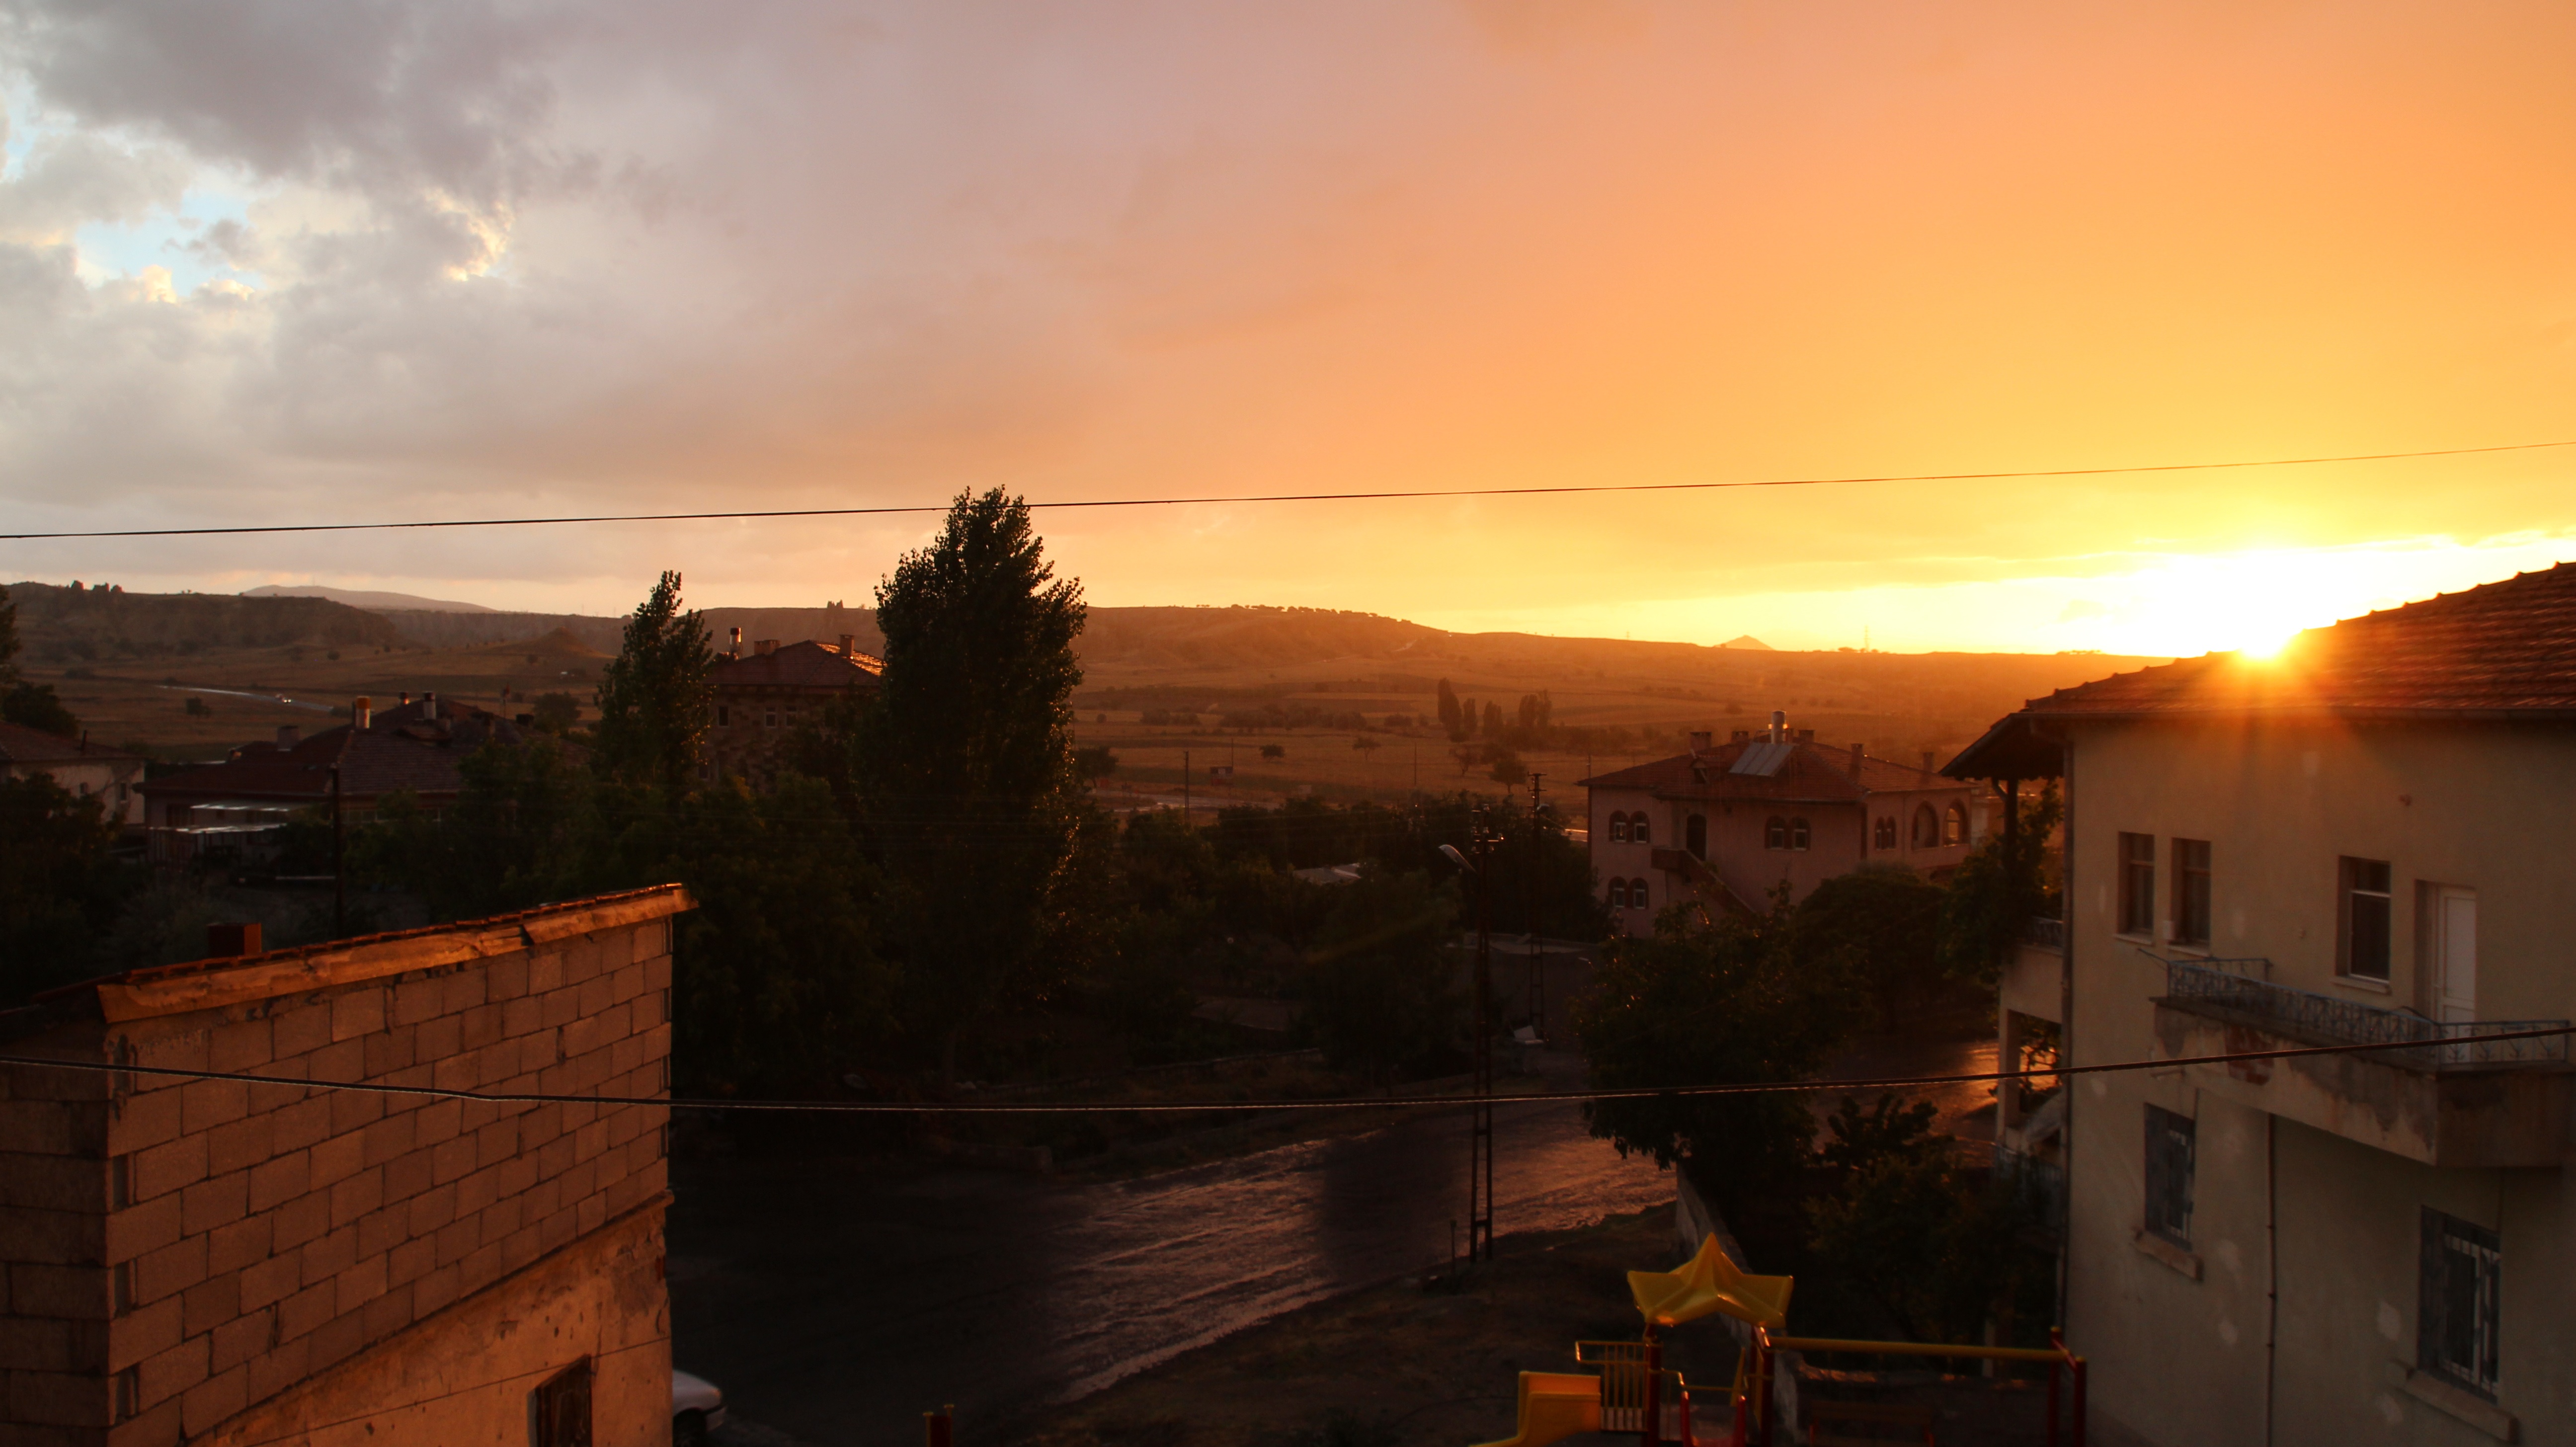
sky, sun, sunrise, sunset, night, sunlight, morning, dawn, dusk, evening, reflection